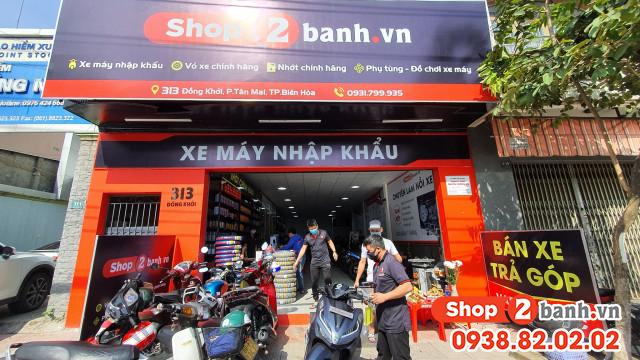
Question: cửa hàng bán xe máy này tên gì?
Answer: cửa hàng shop2banh. vn